Mission Discovery

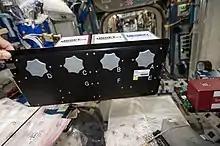
An ISSET-made experiment module inside the International Space Station

Mission Discovery is an international education program run for teenagers in many countries around the world. The programme started in 2011 in King's College London, England, and has since expanded to Australia, the US, India and other countries.